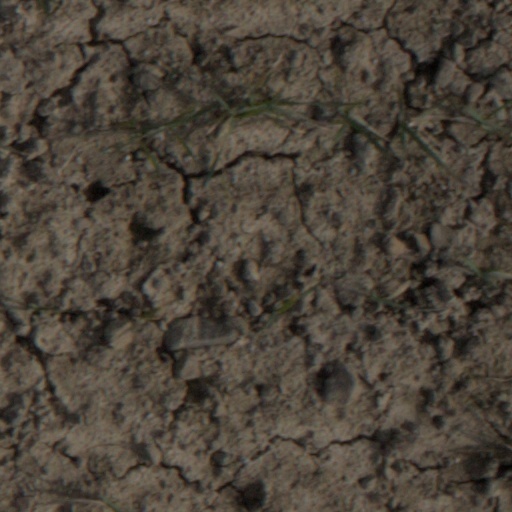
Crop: wheat